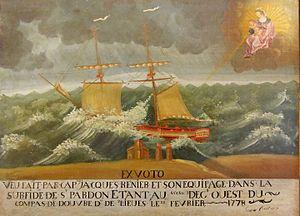
Ex voto-01-1778
La chapelle de Condat est une église catholique située sur la commune de Libourne, dans le département de la Gironde, en France.